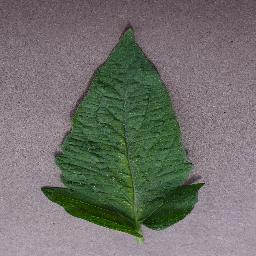
Label: Tomato___Spider_mites Two-spotted_spider_mite